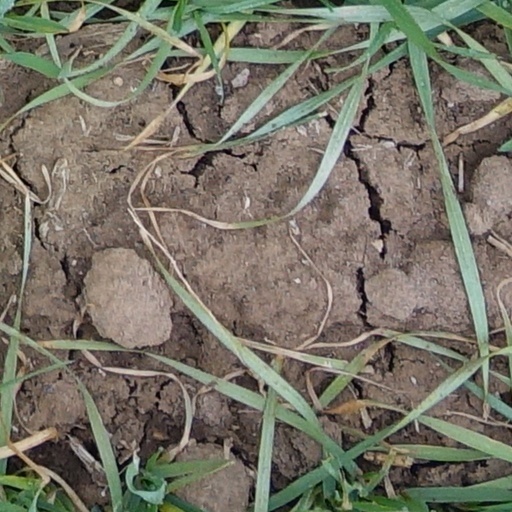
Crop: wheat